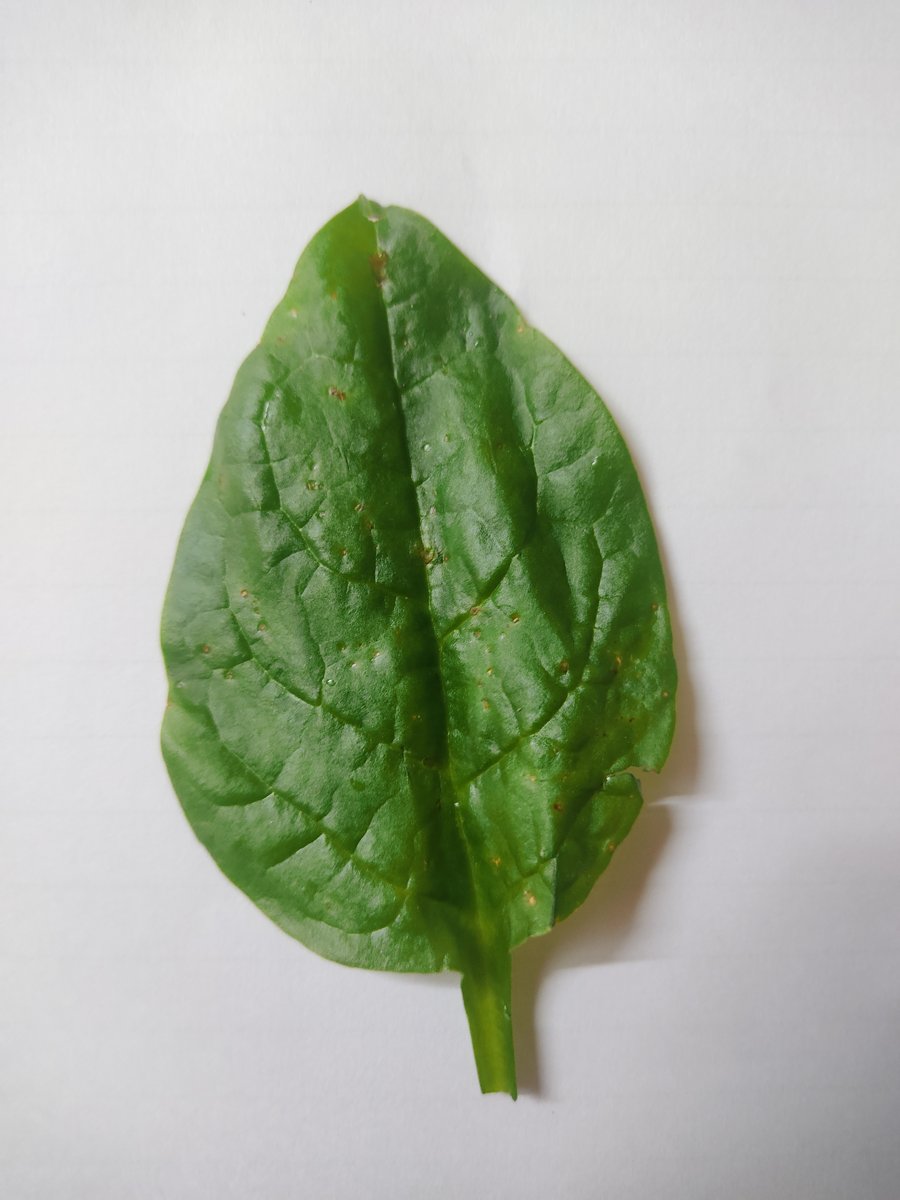
Label: Healthy-Leaf